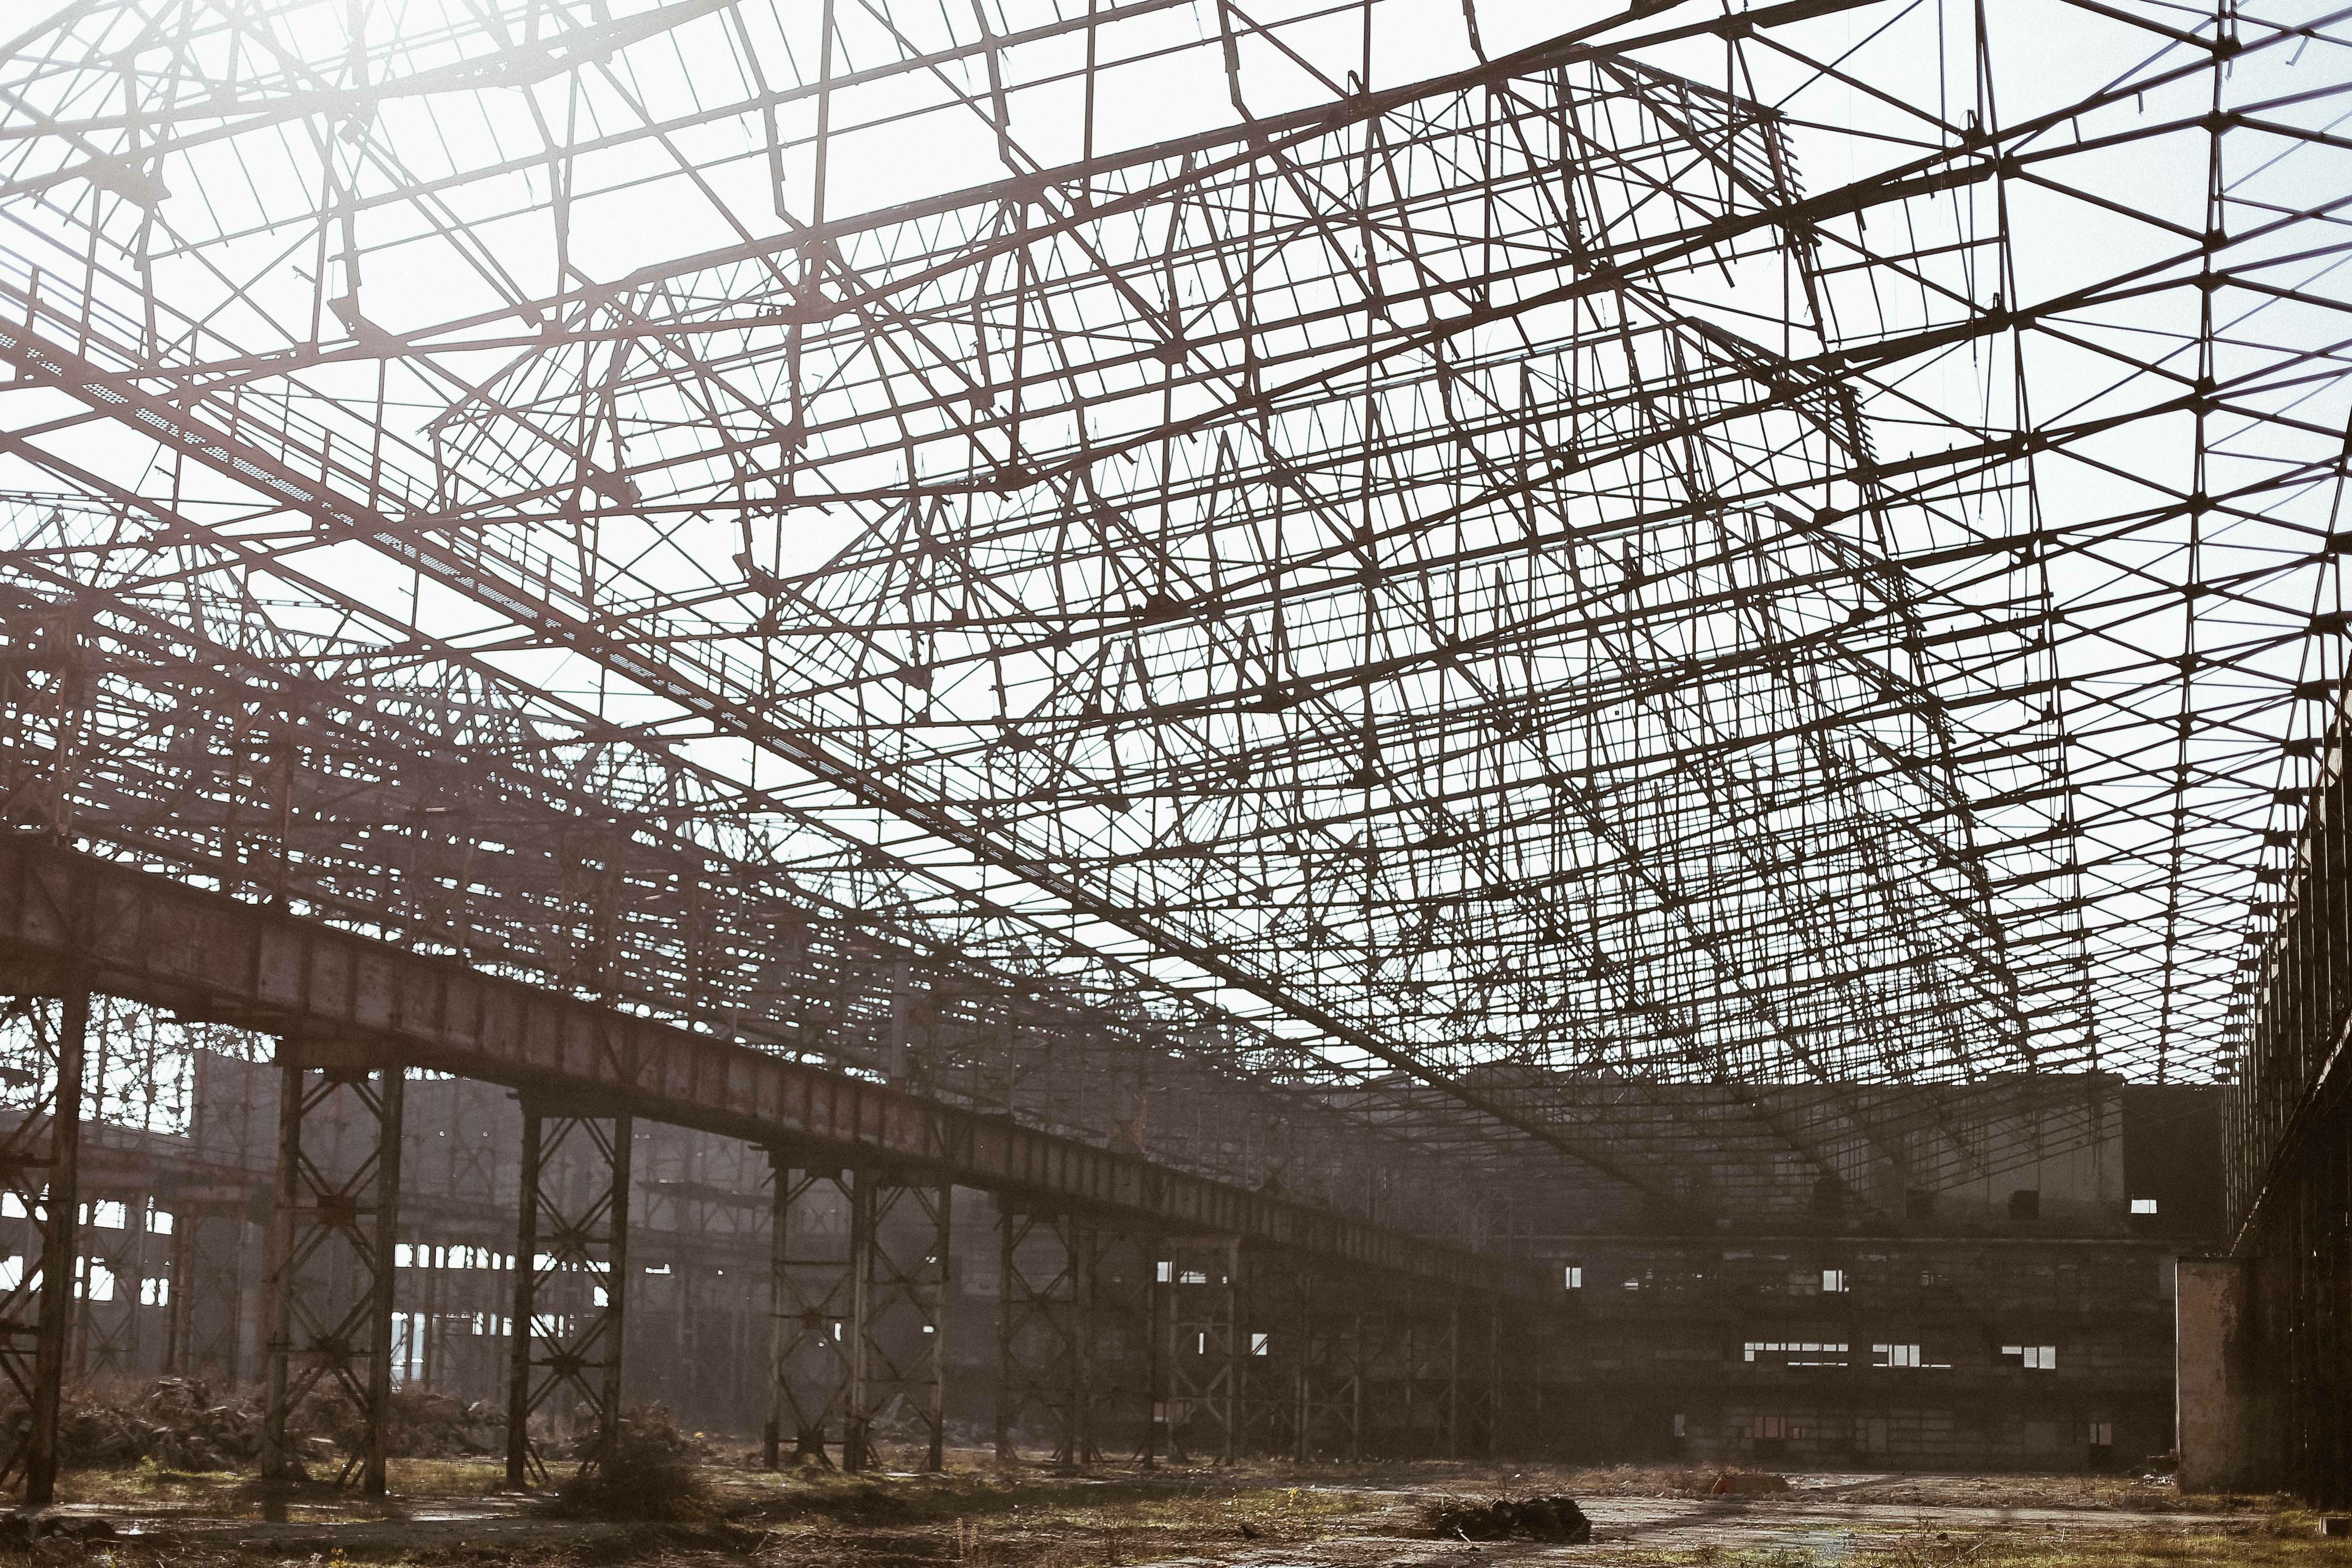
structure, transport, facade, stadium, arena, outdoor structure